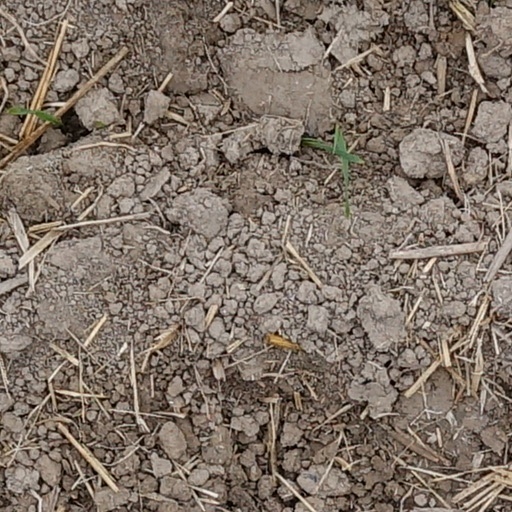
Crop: wheat